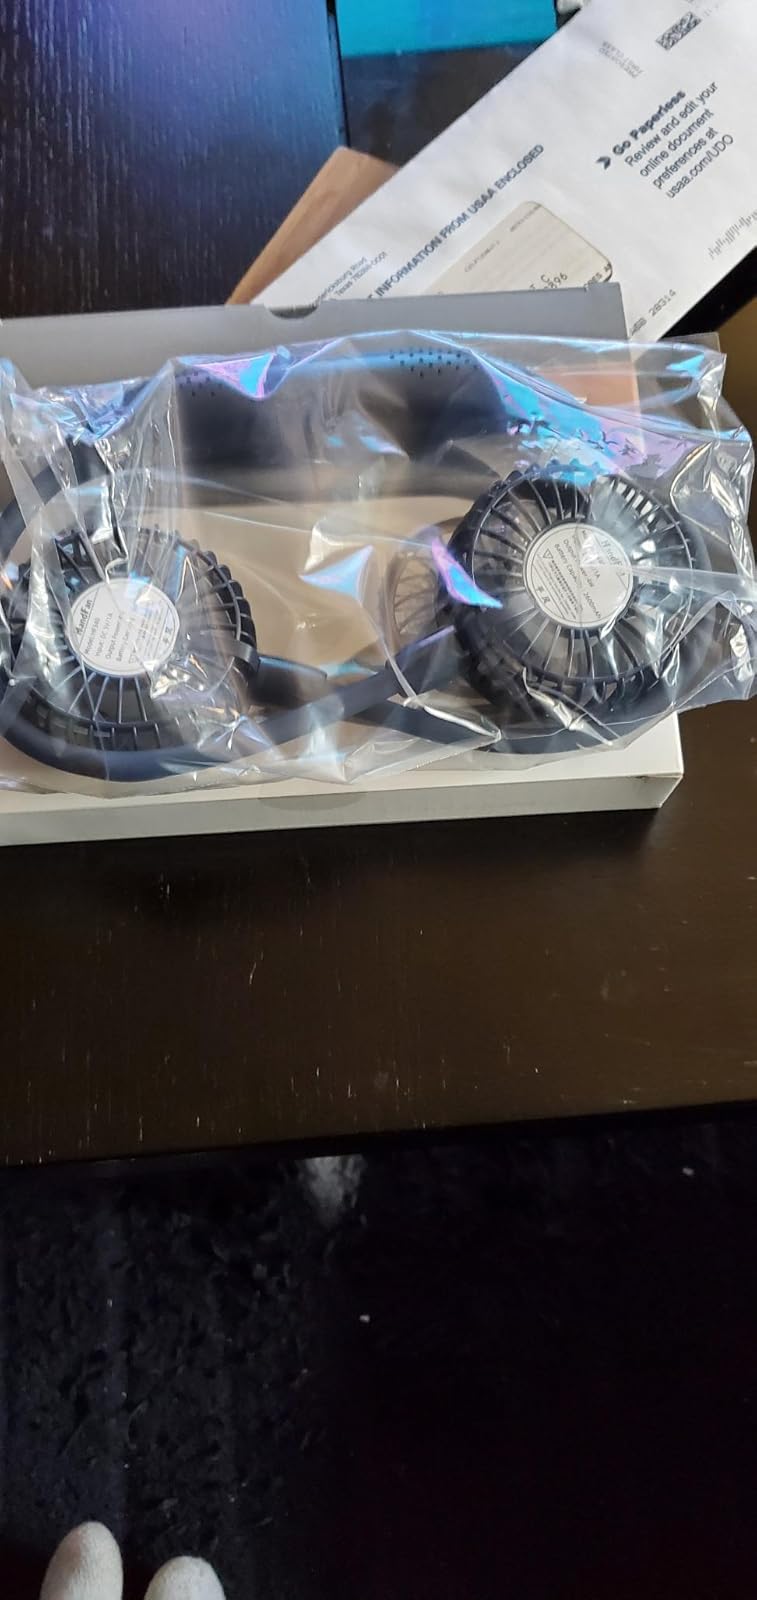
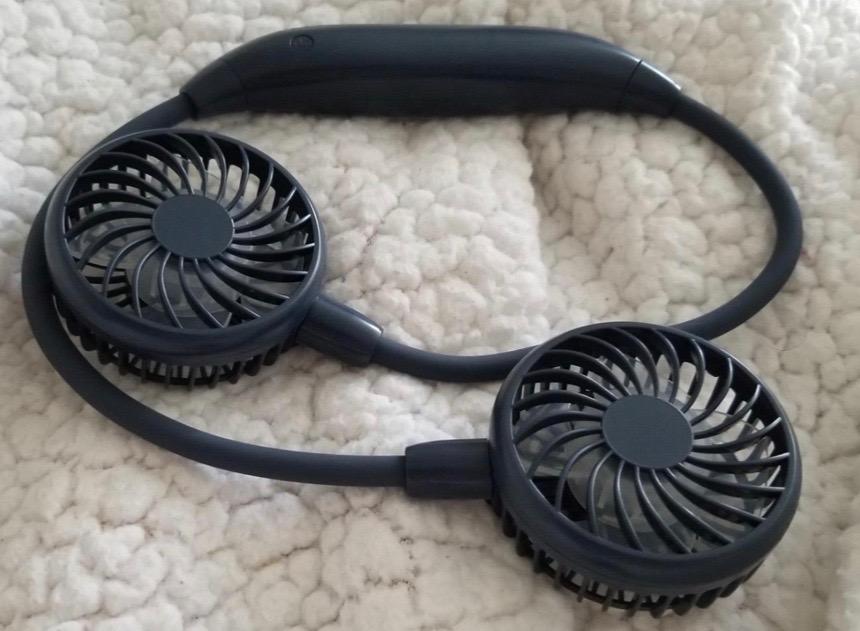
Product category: fan
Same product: yes